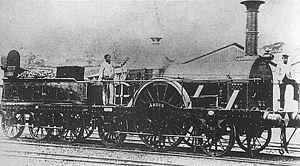
Firefly est une classe de locomotives à vapeur anglaises à voie large de type 2-2-2.